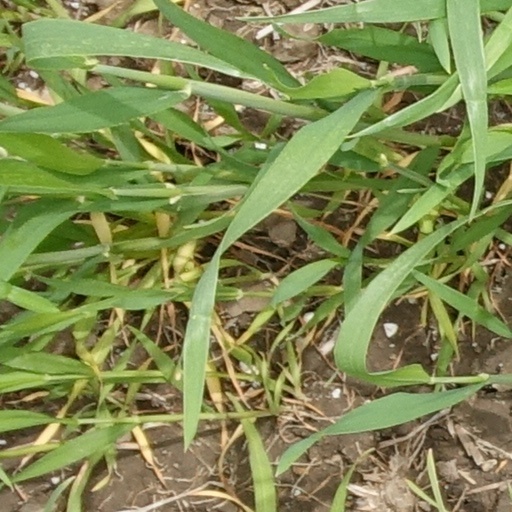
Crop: wheat